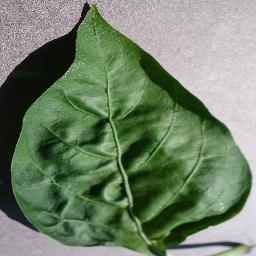
Label: Pepper,_bell___healthy